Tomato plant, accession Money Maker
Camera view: horizontal (90 deg, fisheye); turntable rotation: 300 degrees
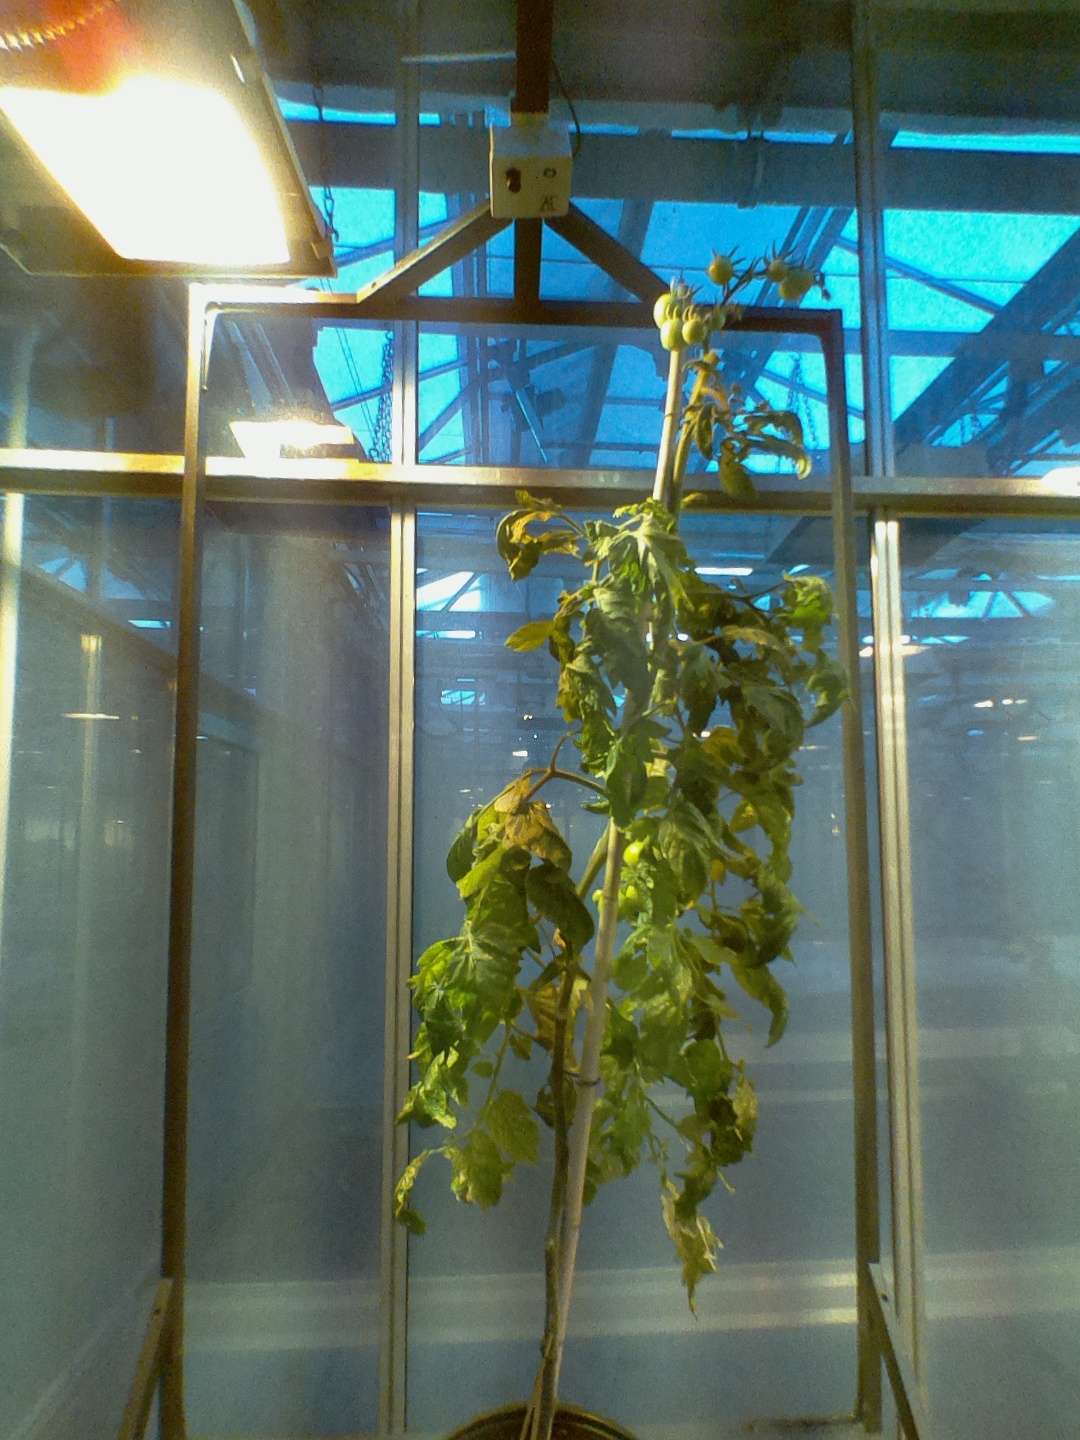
BBCH growth stage 75: 50%-60% of final fruit size